Pack animal

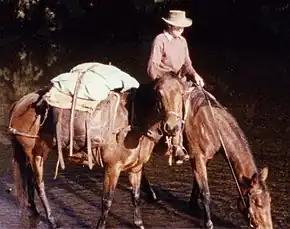
Horse packing with traditional Australian pack saddle

A pack animal, also known as a sumpter animal or beast of burden, is a working animal used to transport goods or materials by carrying them, usually on its back.